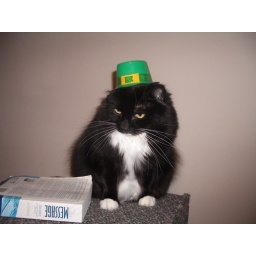
cats in hats